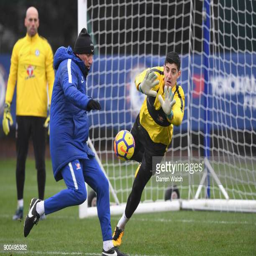
soccer goalkeeper during a training session